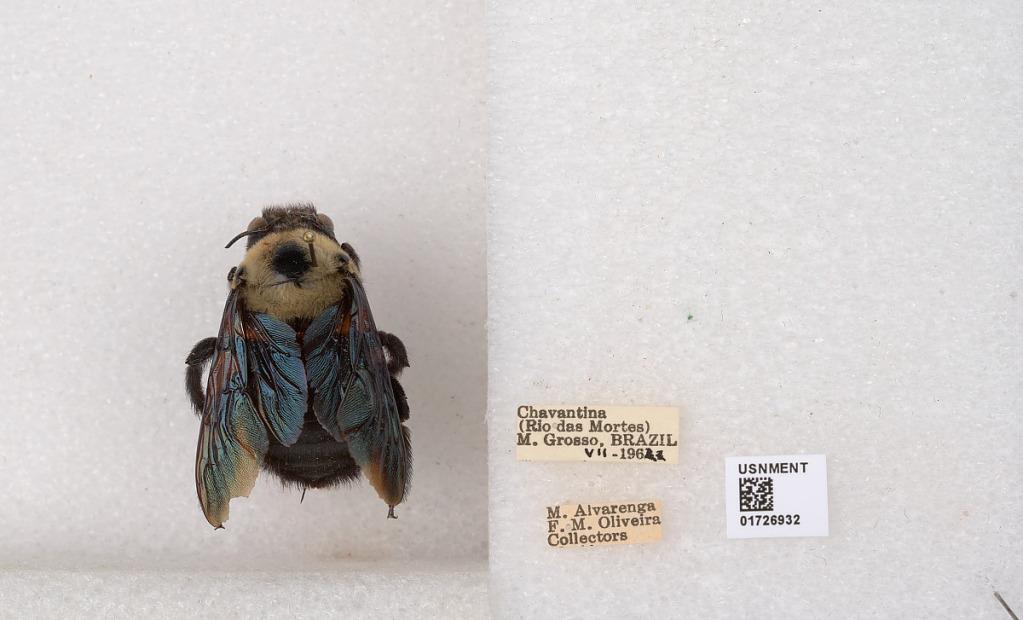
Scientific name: Xylocopa (Neoxylocopa) grisescens Lepeletier
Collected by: M. Alvarenga & F. Oliveira
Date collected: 1962-7-1
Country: Brazil
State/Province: Mato Grosso
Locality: Chavantina (Rio das Mortes)